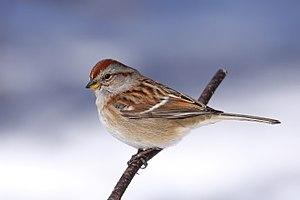
Spizelloides est un genre monotypique de passereaux de la famille des Passerellidae.